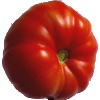
Label: Tomato 3